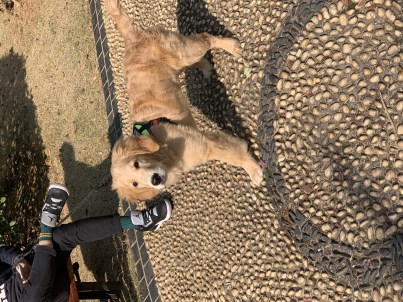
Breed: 5355-n000126-golden_retriever